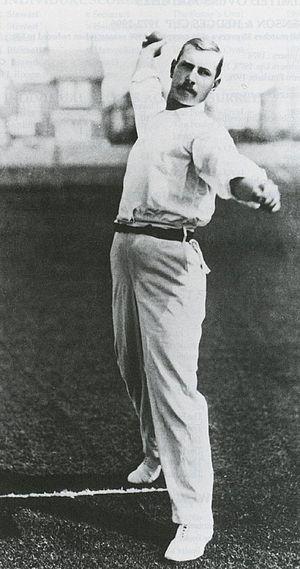
Wisden Cricketer of the Year, littéralement « Joueur de cricket Wisden de l'année », est une distinction décernée chaque année par le Wisden Cricketers' Almanack, un almanach anglais spécialisé dans le cricket. Il récompense les joueurs qui, d'après le Wisden, ont eu la plus grande influence sur la saison anglaise précédent la parution de l'almanach, y compris des internationaux étrangers dont l'équipe y était en tournée. Sauf exception, un joueur ne peut être désigné qu'une fois dans sa carrière. Initiée en 1889 pour honorer les « six meilleurs lanceurs » de l'année, la distinction concerne depuis, dans la plupart des cas, cinq joueurs par an.